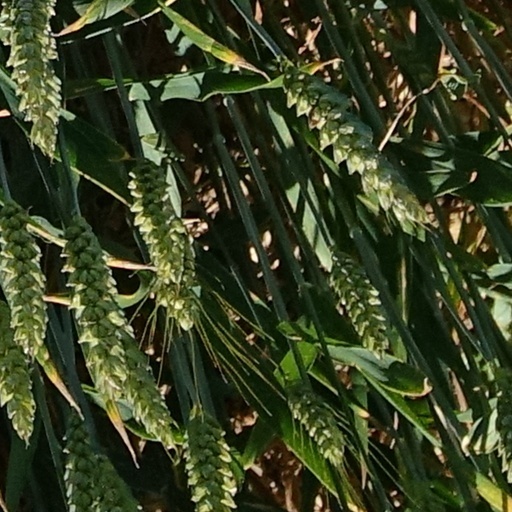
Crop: wheat